Pennsylvania Route 611

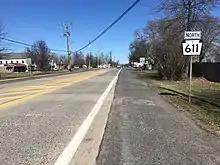
PA 611 northbound in Plumsteadville

Upon crossing County Line Road, PA 611 enters Warrington Township in Bucks County and continues north past multiple shopping centers. The road crosses Little Neshaminy Creek and curves northeast past more commercial development, coming to an intersection with the western terminus of PA 132 at Street Road in Neshaminy, where it is briefly a divided highway. Past this intersection, the route heads to the west of The Shops at Valley Square and becomes a five-lane road with a center left-turn lane that runs north through suburban residential and commercial development.